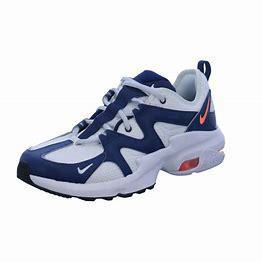
Brand: Nike
Model: Air Max Graviton